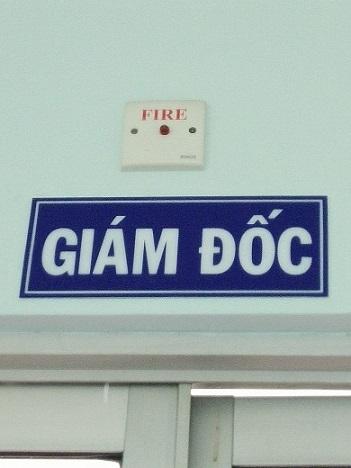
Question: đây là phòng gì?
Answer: đây là phòng giám đốc